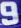
Number: 9